Andrejs Pildegovičs

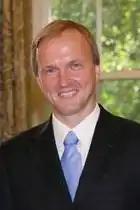
Andrejs Pildegovičs in 2007

Andrejs Pildegovičs (born August 11, 1971) is a Latvian public figure, diplomat and a civil servant. Currently, he is acting as an Ambassador of Special Tasks of the Secretariat of the Candidate of Latvia to the UN Security Council, as well as being the Permanent Representative of Latvia to the UN (2018).